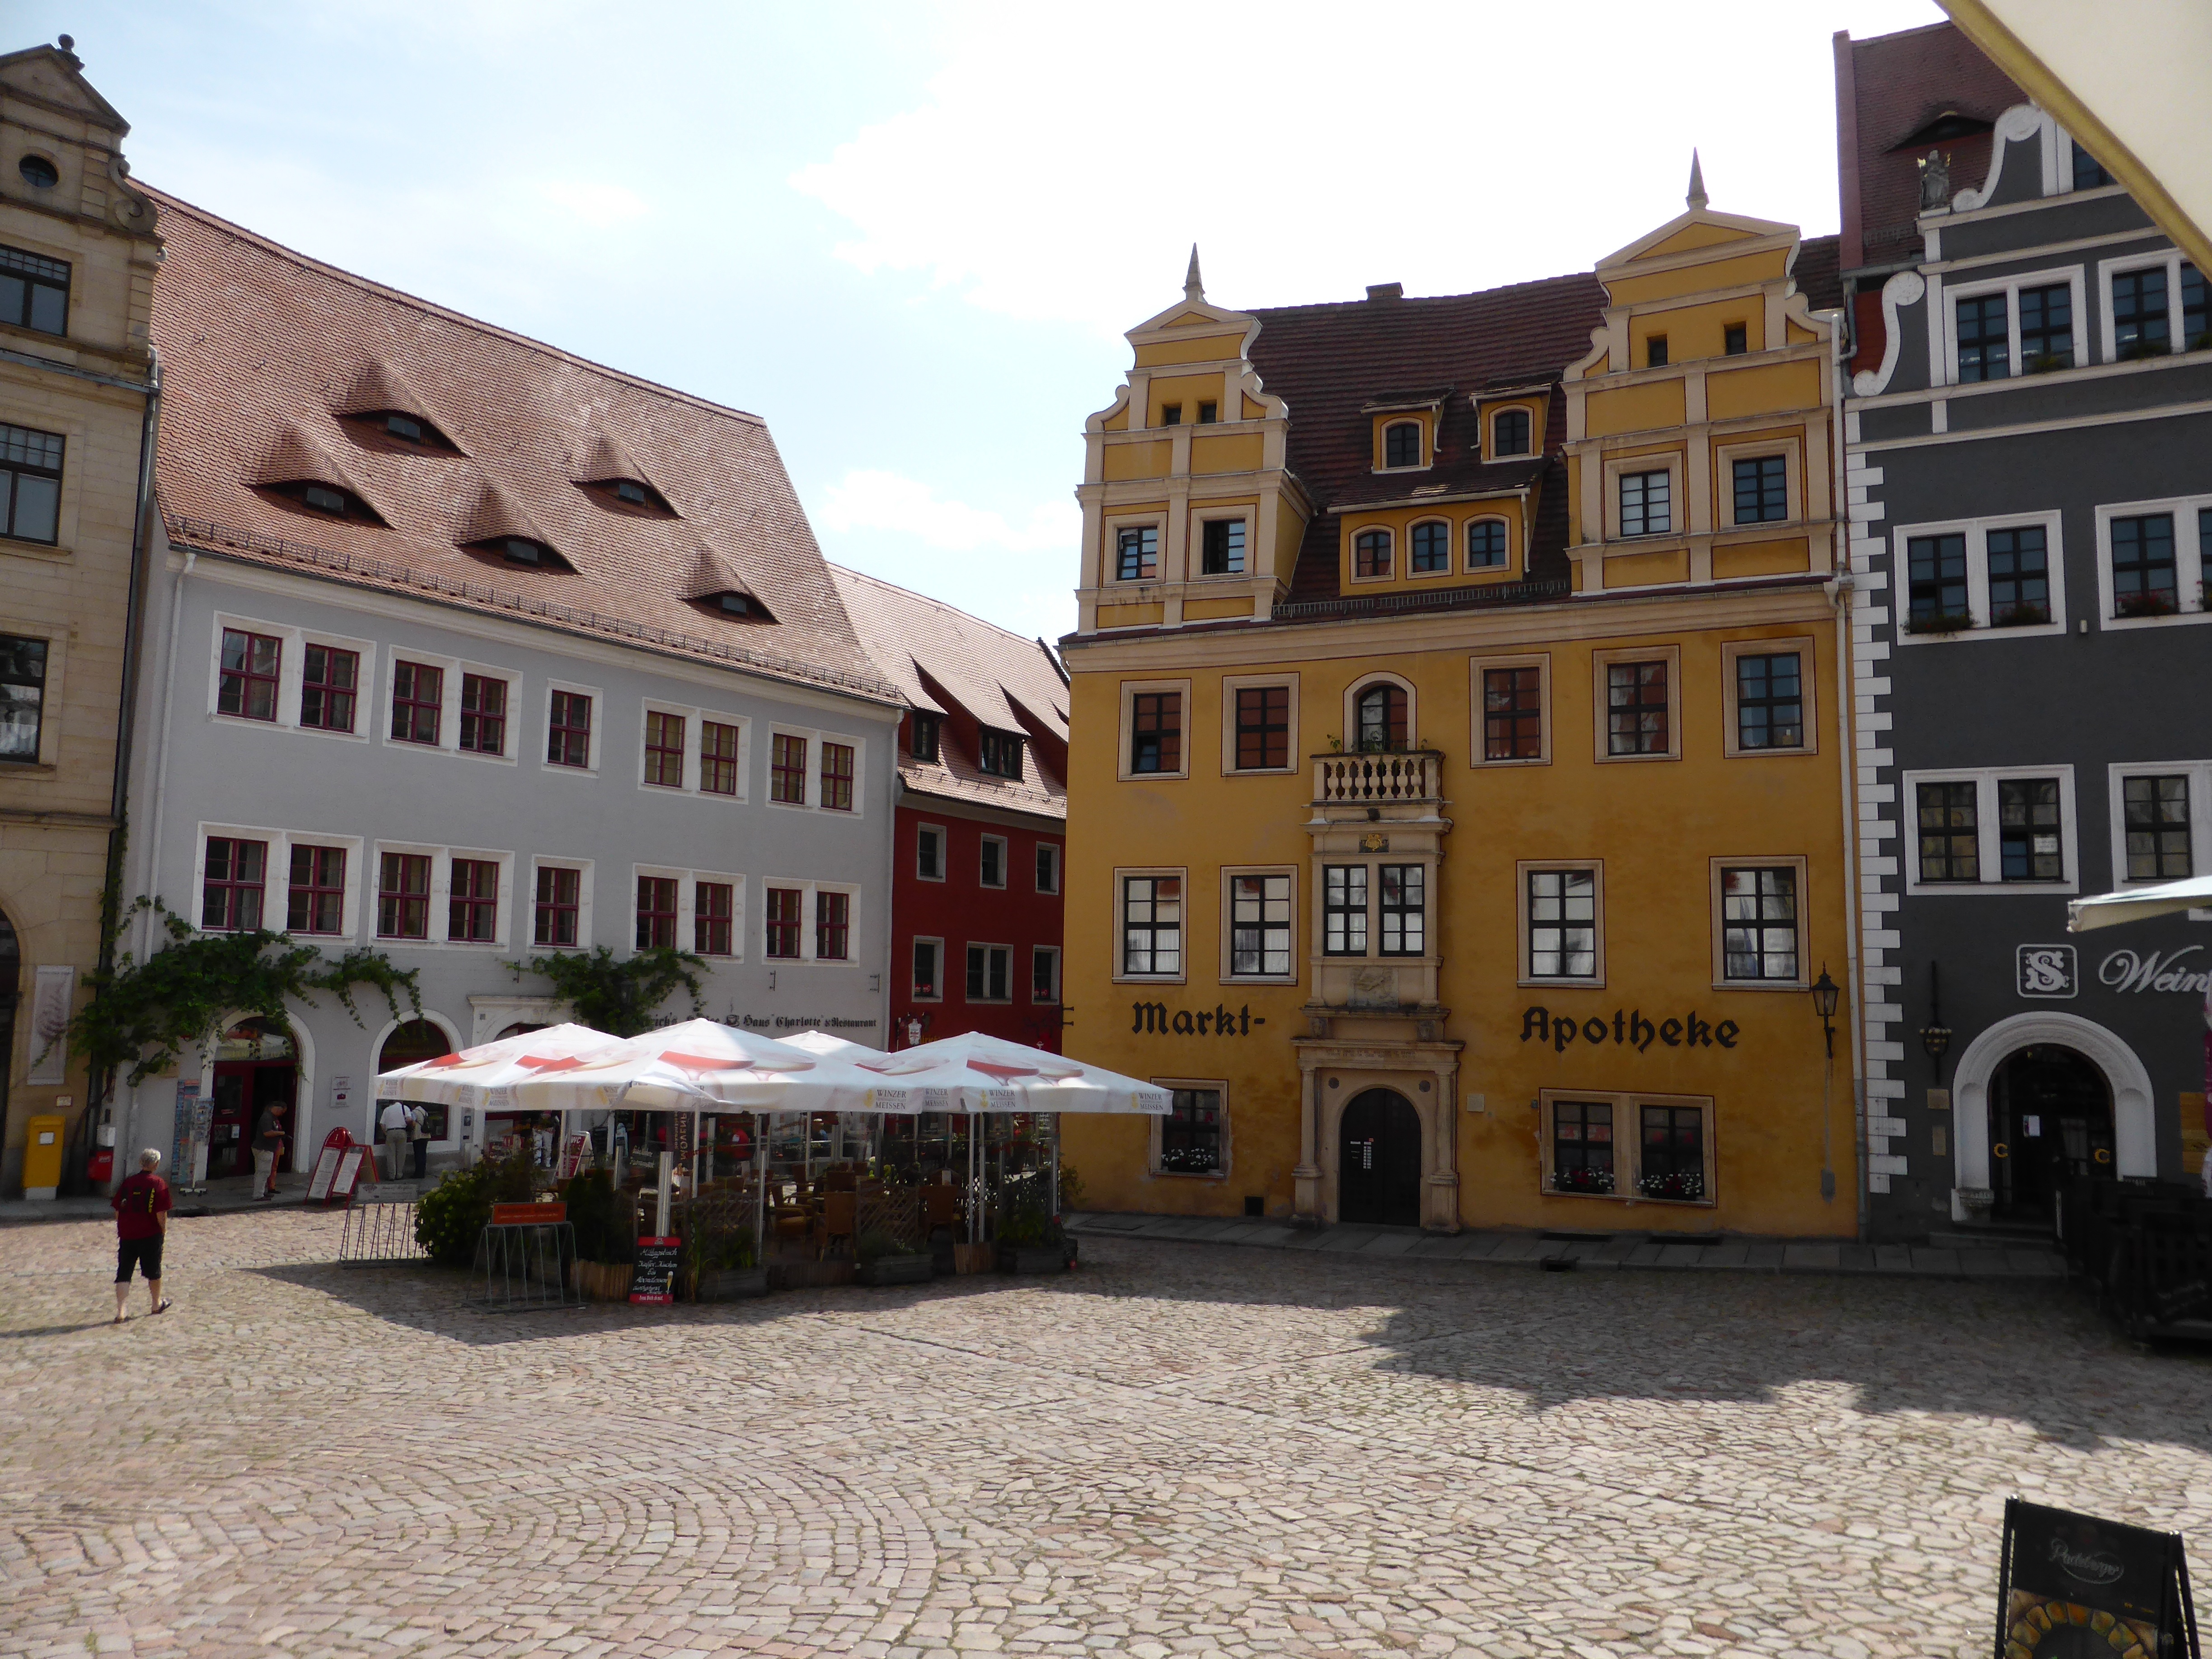
architecture, road, street, town, palace, city, downtown, plaza, facade, property, marketplace, tourism, town square, neighbourhood, meissen, town home, ancient history, human settlement